Sierra Leone (1961–1971)

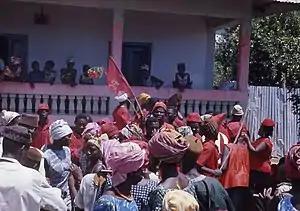
APC political rally in Kabala, Koinadugu District outside the home of supporters of the rival SLPP in 1967.

Sir Albert was sworn in as Sierra Leone's second prime minister the same day his brother died at a ceremony held at the Sierra Leone's parliament in Freetown. Soon after Margai was sworn in as prime minister, he immediately dismissed Karefa-Smart and several other senior government officials who had served under his elder brother Sir Milton's government, as he viewed them as traitors and a threat to his administration. Sir Albert appointed the Creole politician Cyril B. Rogers-Wright to replace Karefa-Smart.